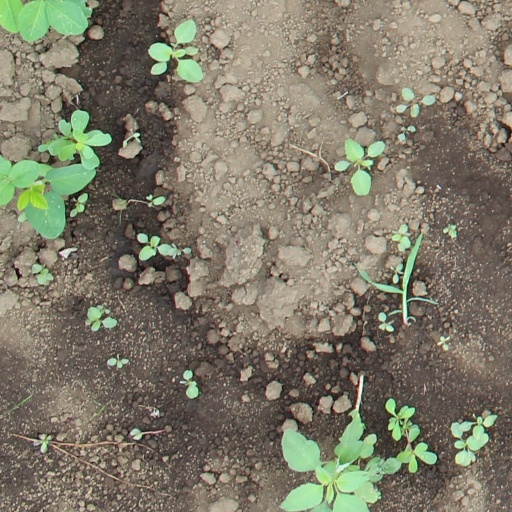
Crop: soybean